Fukuoka Subway 3000 series

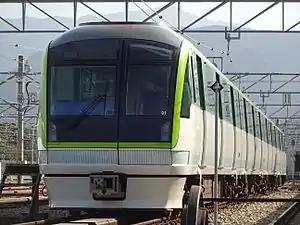
3000 series set 01 at Hashimoto Depot in 2015

The are electric multiple unit train types operated by Fukuoka City Transportation Bureau on the Nanakuma Line in Fukuoka, Japan.